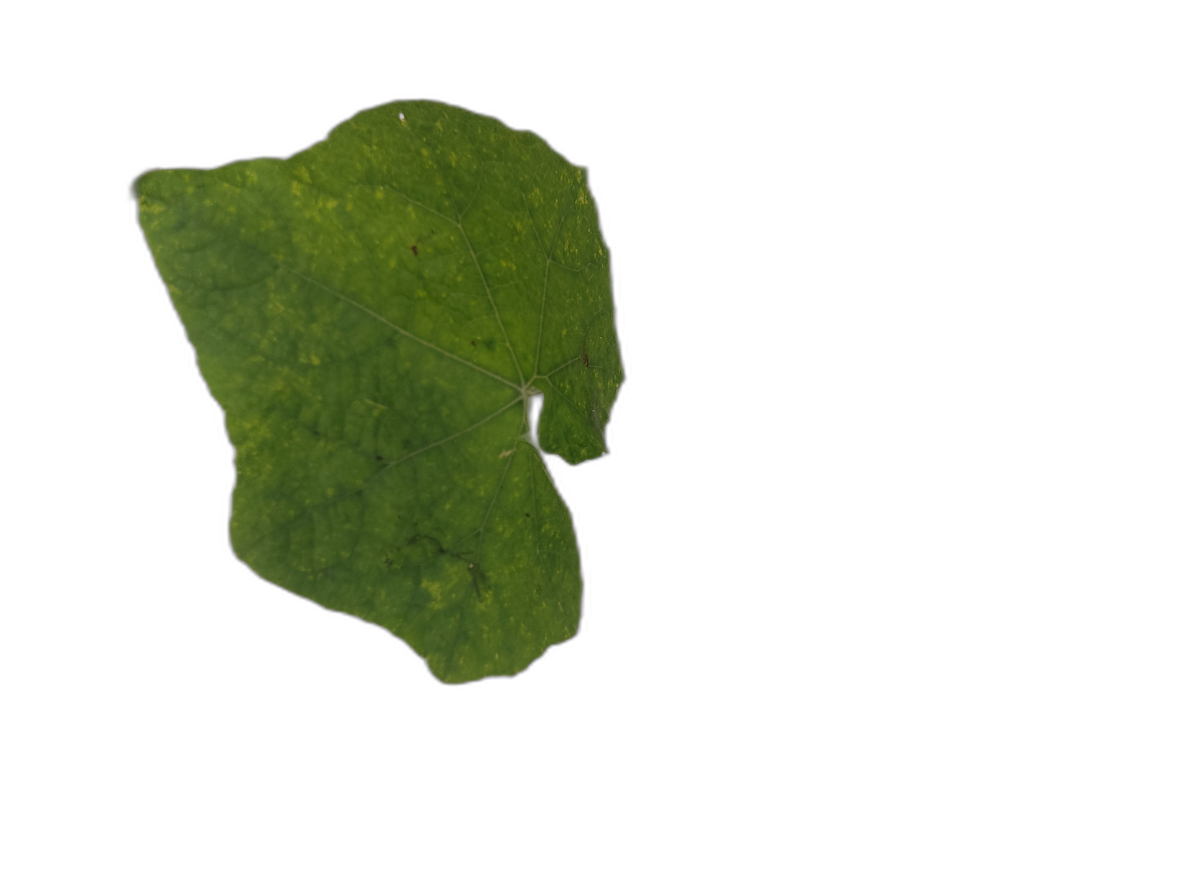
Crop: Zucchini
Label: Downy_Mildew